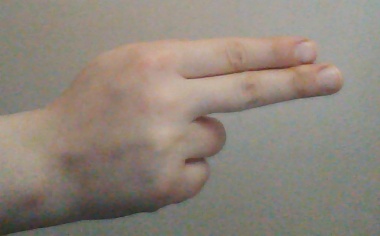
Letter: ain